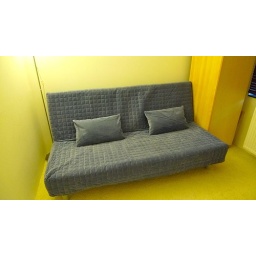
The guest sofa bed in my guest room.